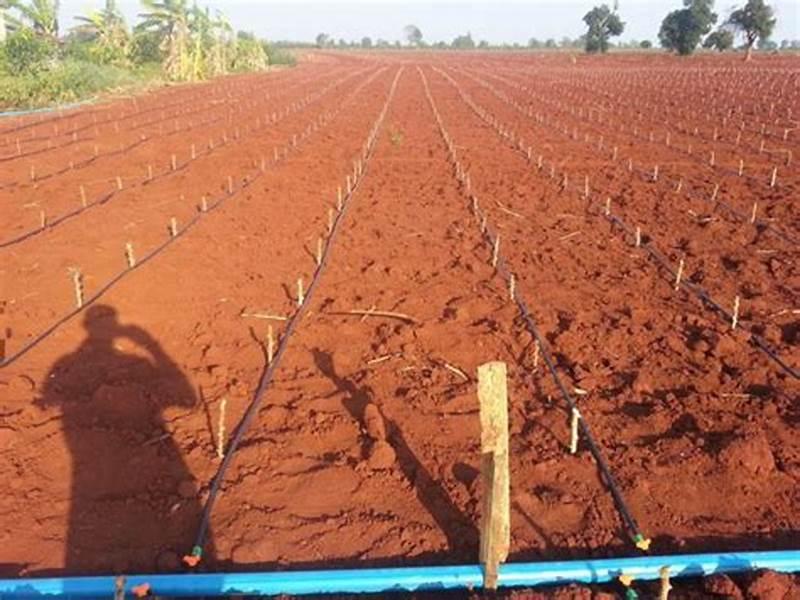
Shamba lenye mfumo wa umwagiliaji, ambapo mabomba yameenea katika maeneo mbalimbali ya shamba ili kusambaza maji kwa mimea kwa usahihi na ufanisi, mabomba hayo huwezesha umwagiliaji wa mimea kwa kiwango kinachodhibitiwa.